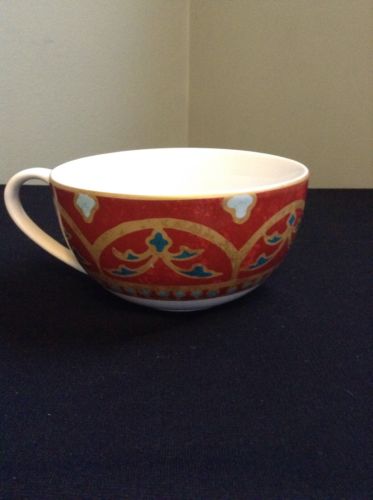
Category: mug